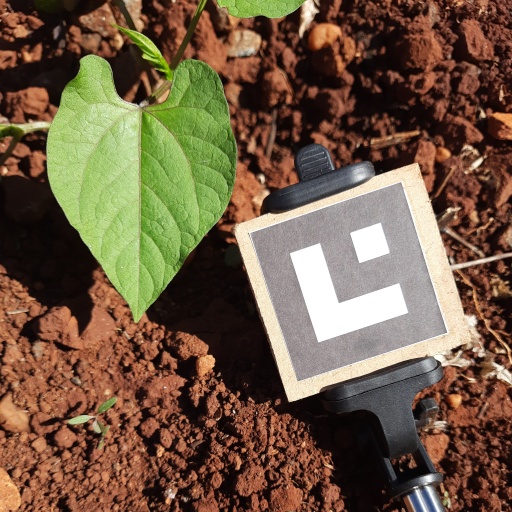
Observations: wavy surface, no eating holes, under sunlight